Walter Hofer

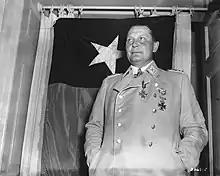
Göring in captivity 9 May 1945

Hofer began to work for Hermann Göring in 1937 and became Göring's principal art agent and later director of the Göring Collection. Hofer was not a member of the Nazi Party. Hofer worked for Göring on a freelance basis, always maintaining his personal art dealing business and it was agreed between them that Hofer could keep any works he found for Göring that Göring refused. With Göring's money and backing, Hofer could access collections anywhere in Germany. He travelled on Göring's special art trains and could get essential foreign currency ("Devisen") for his purchases which was in short supply for ordinary Germans. Where he didn't need foreign currency, as in the Netherlands where the German and Dutch currencies became directly convertible in April 1941, he was even more active in his acquisitions, sometimes competing with agents from other parts of the German government. Göring said that the price of a work of art was never a problem and he often paid above market price (where he did not confiscate items outright) though he was often slow to pay the bill. Hofer claimed that on one occasion in Paris, he beat an agent acting for Adolf Hitler to a Rembrandt by one day.